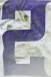
Number: 2